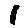
Label: 1